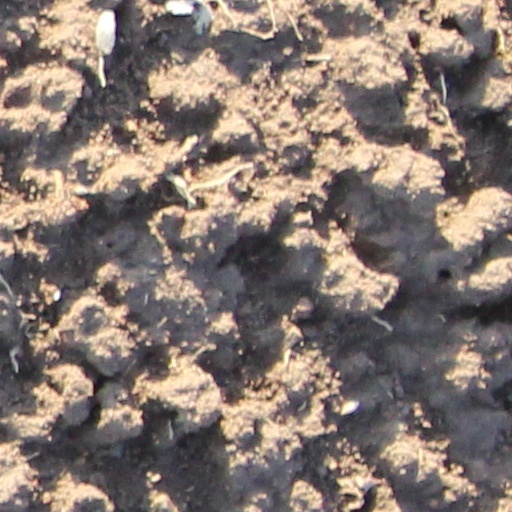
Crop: wheat